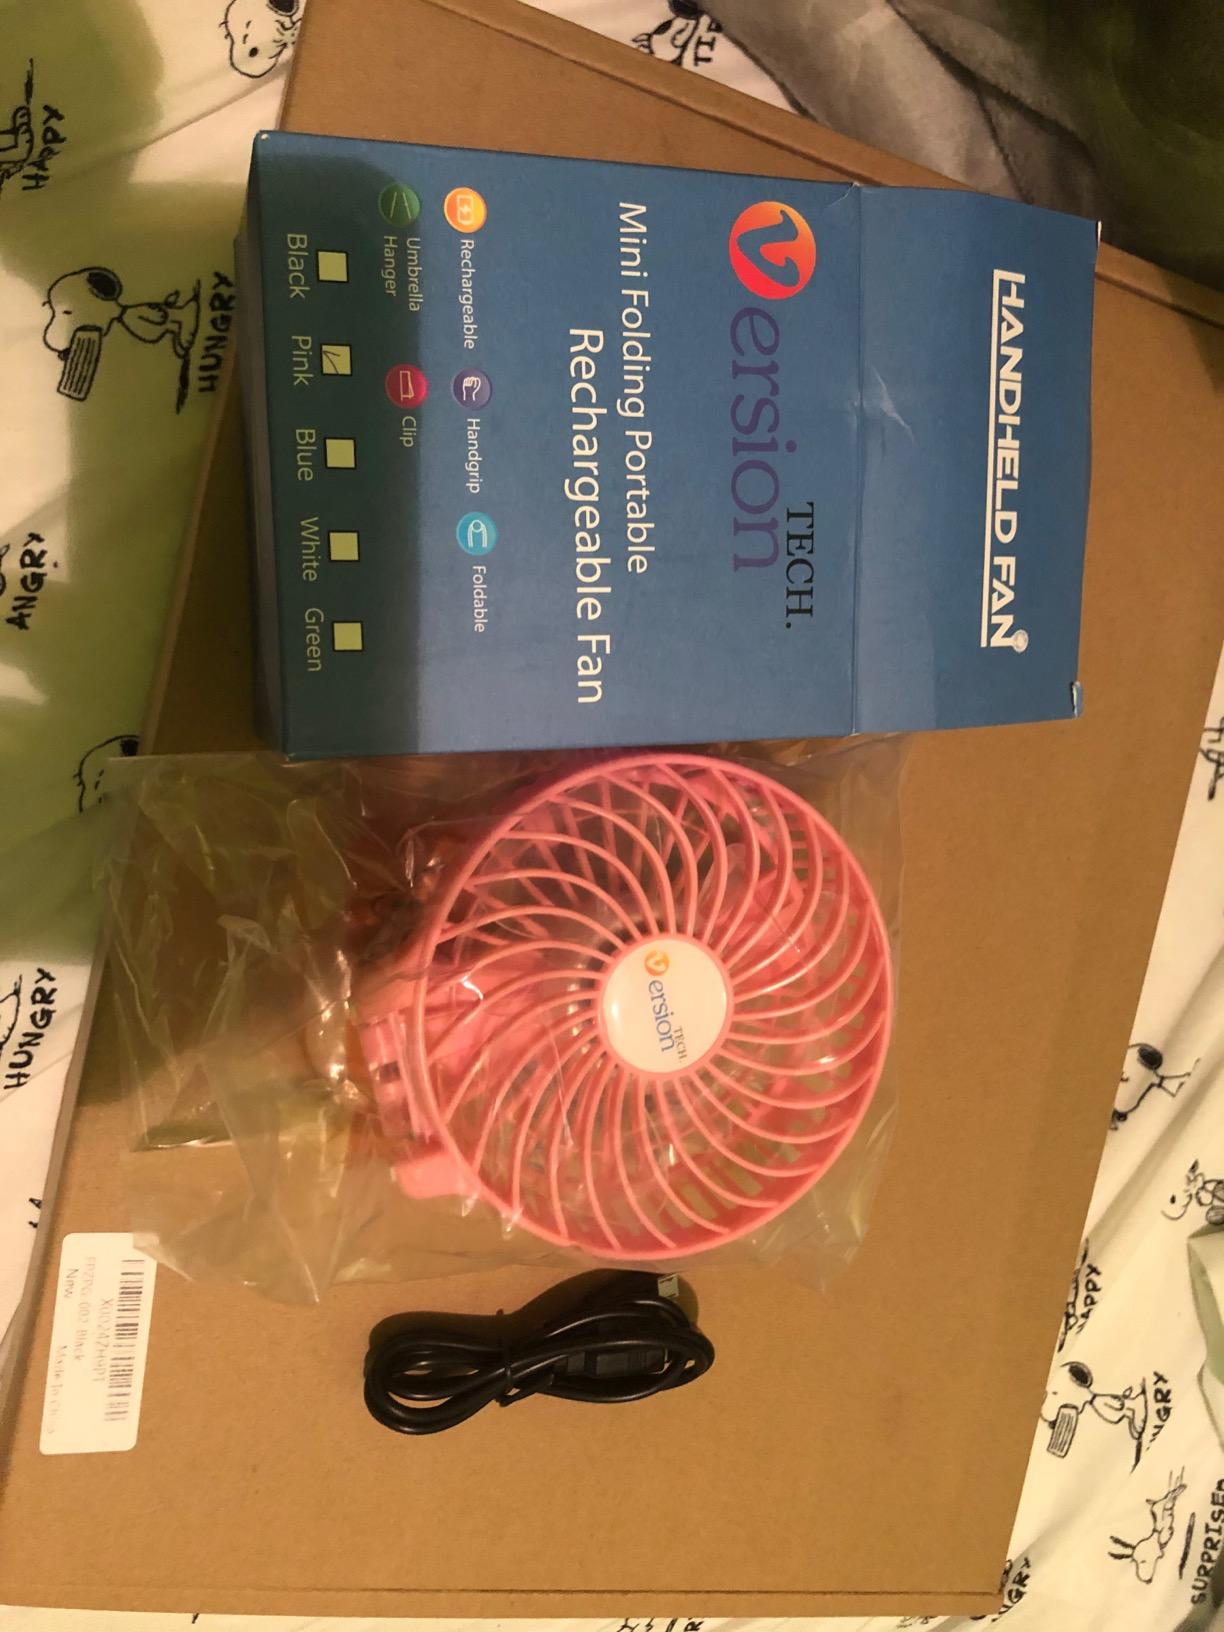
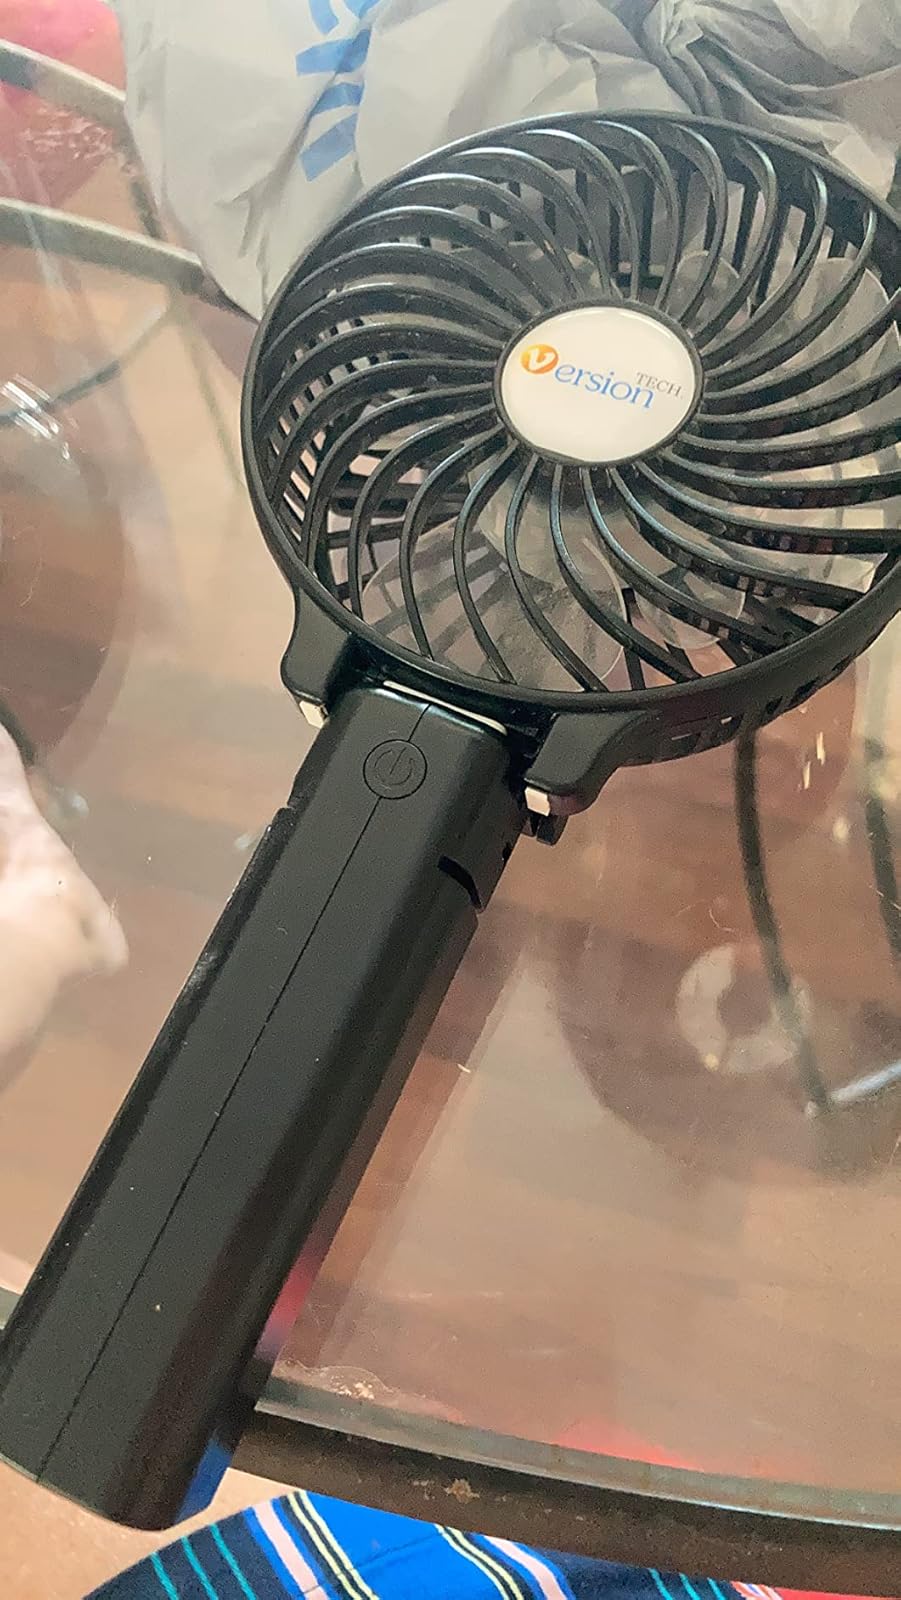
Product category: fan
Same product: no